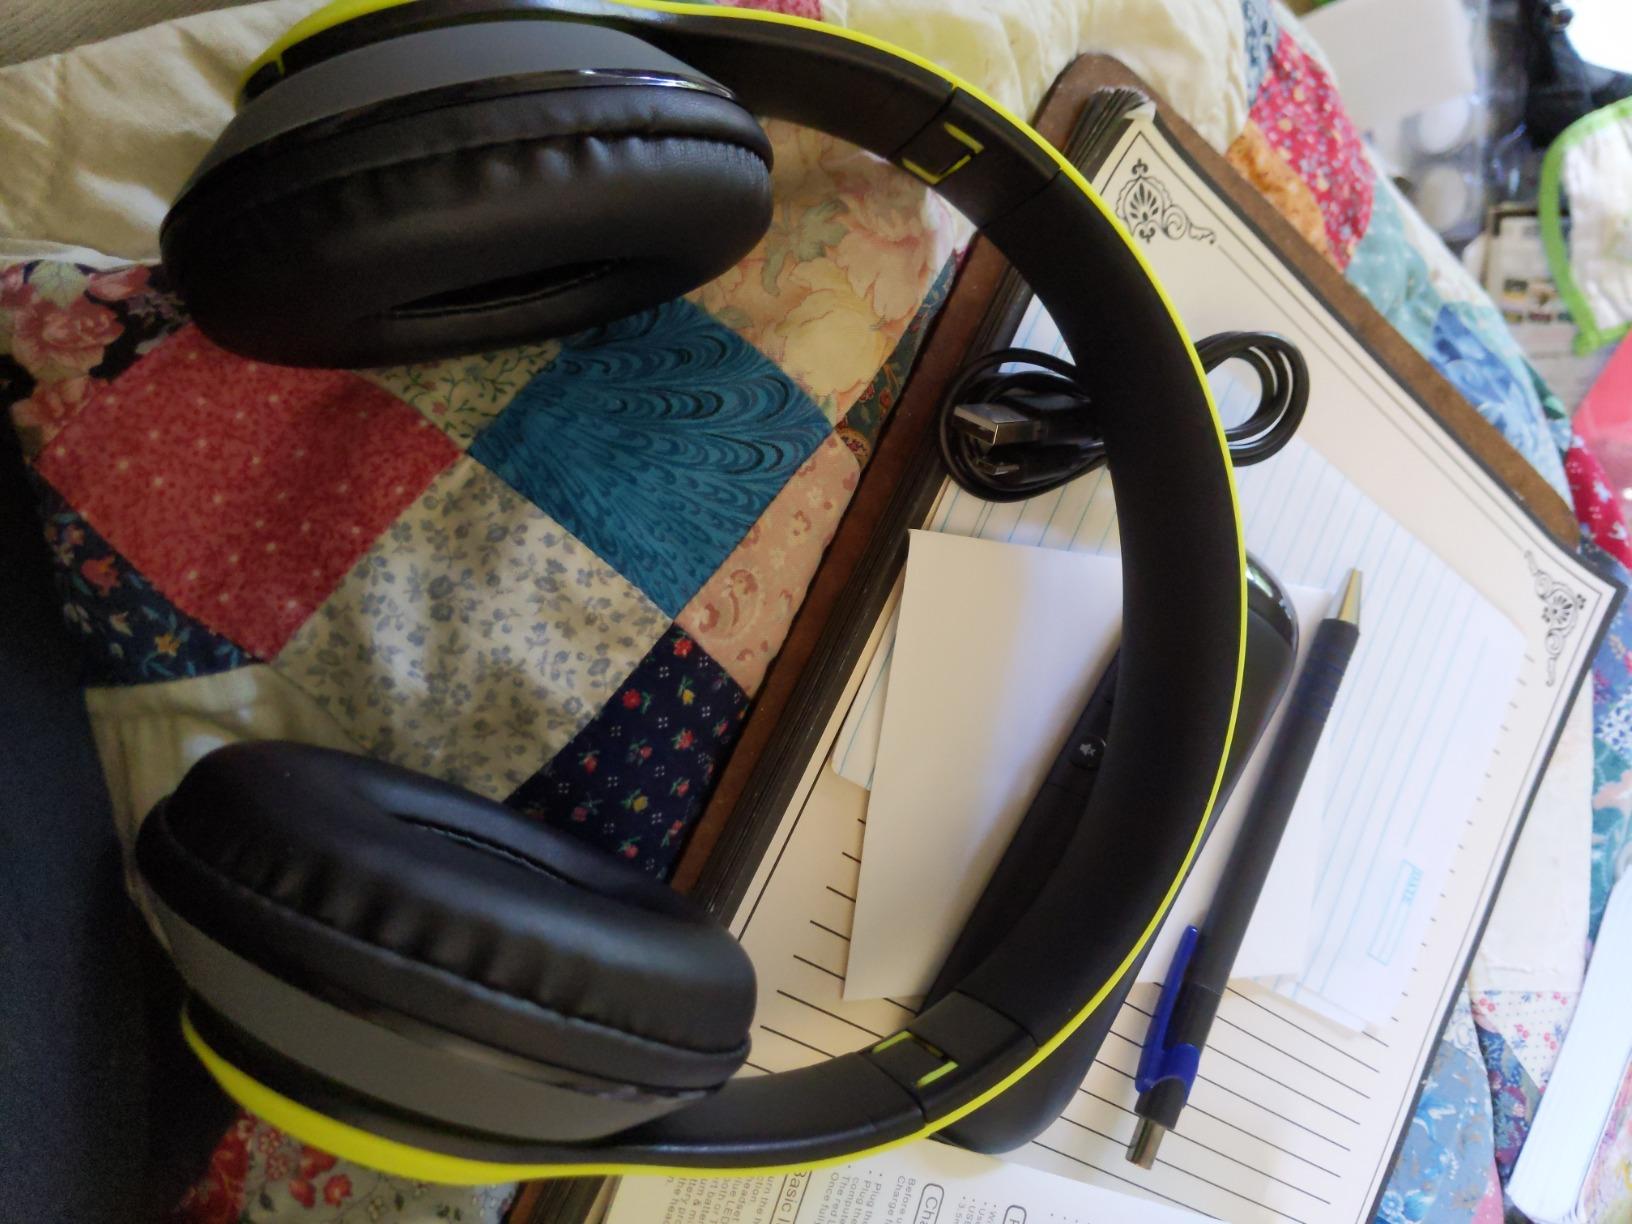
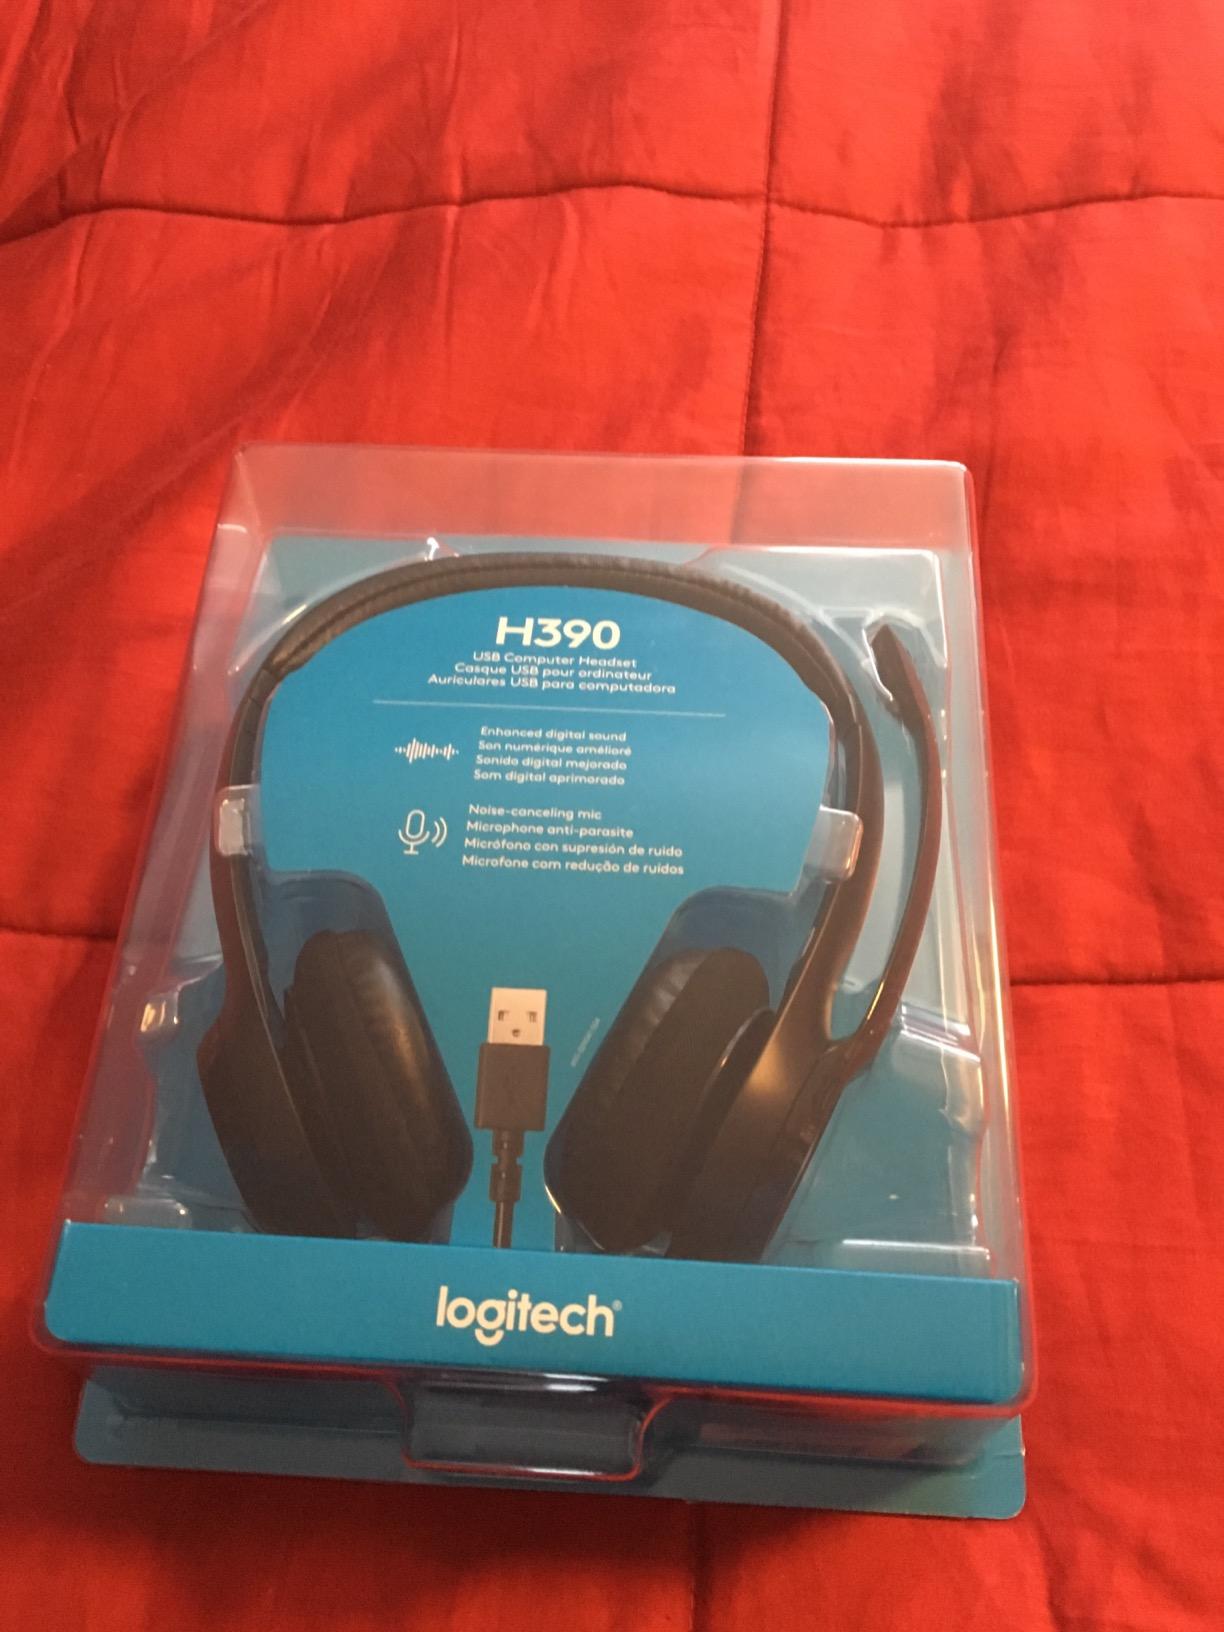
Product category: headphones
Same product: no